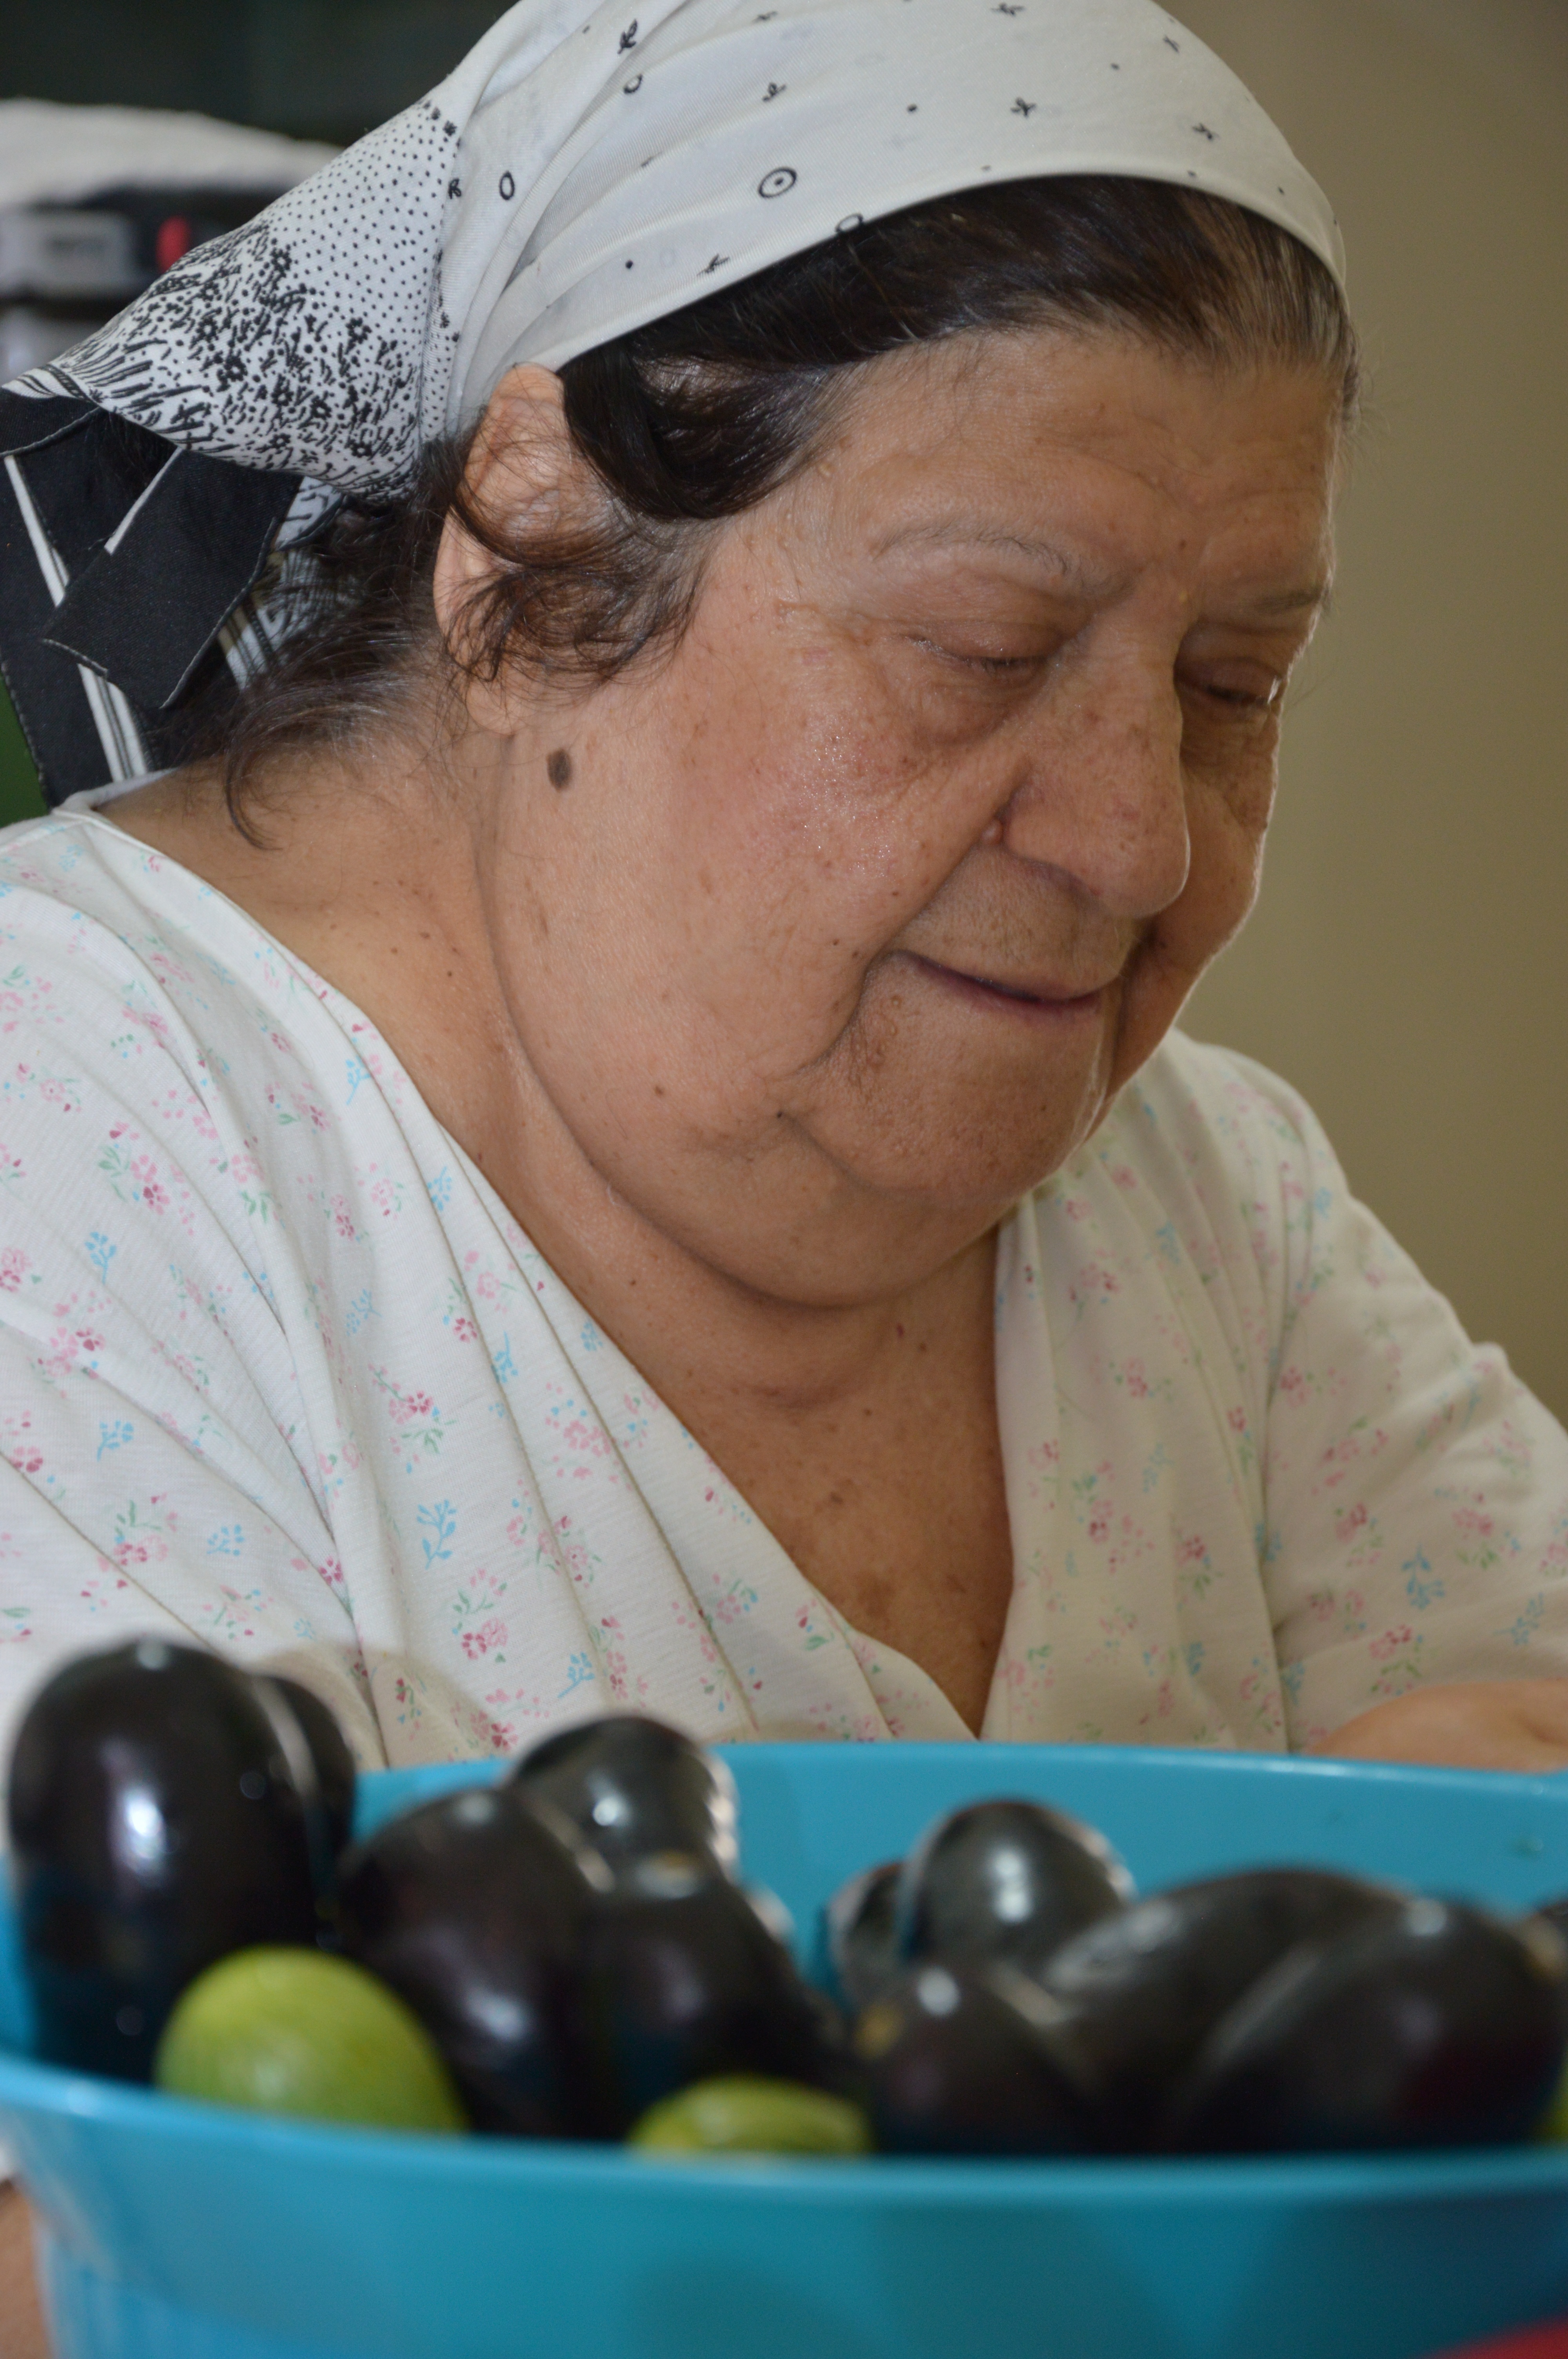
work, girl, woman, old, food, smile, cook, senior citizen, fun, joy, eggplant, lebanese